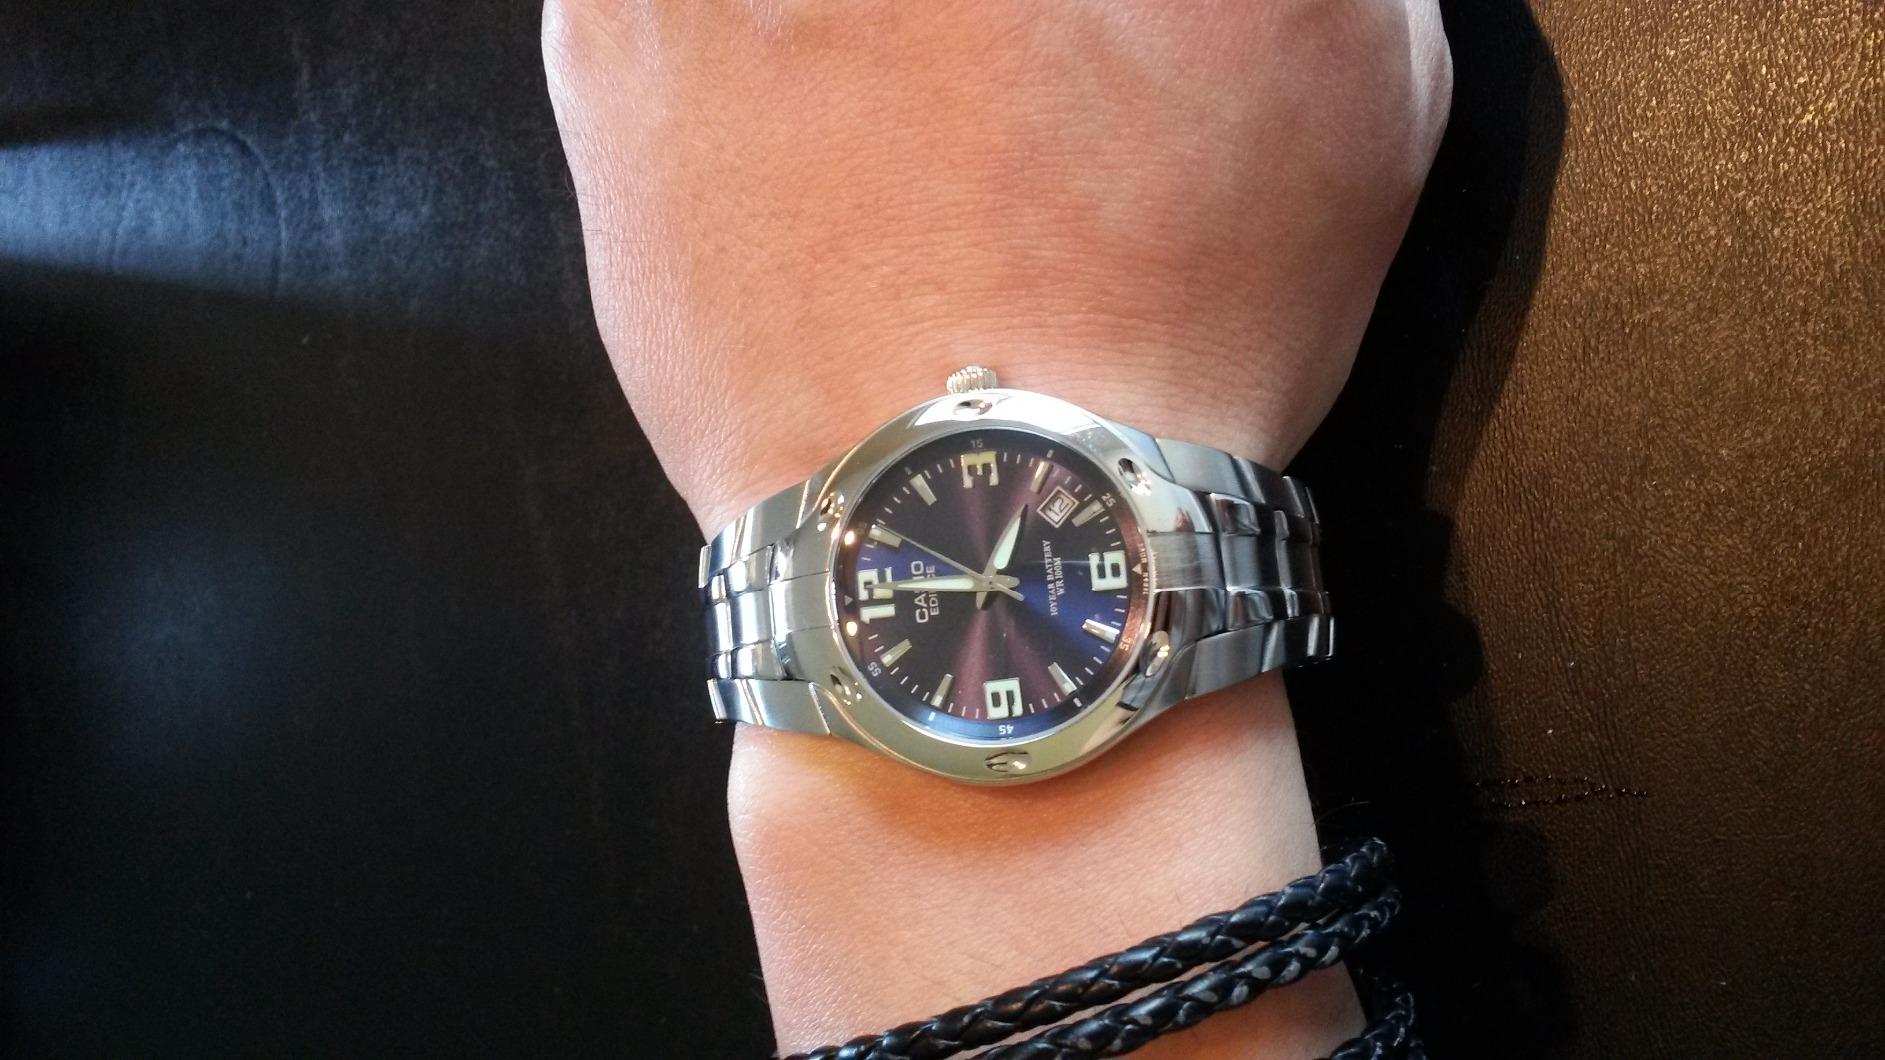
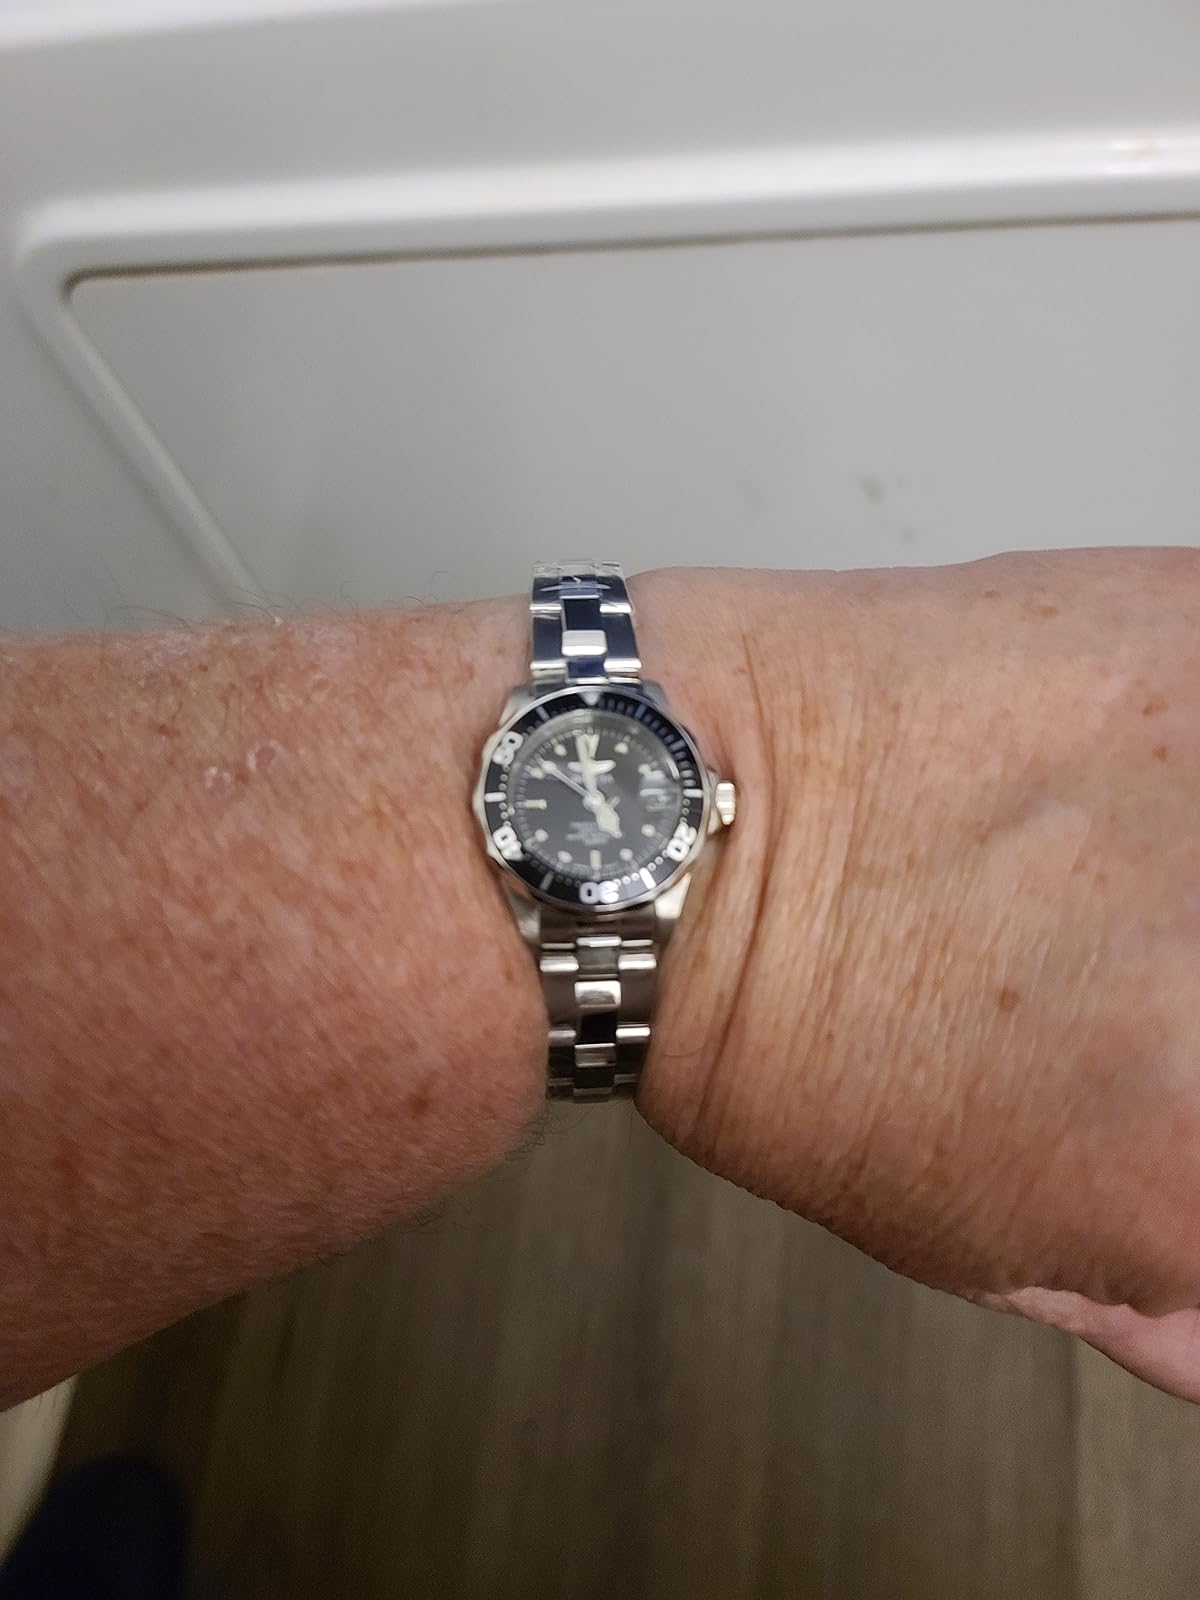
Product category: accessories_watch
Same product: no